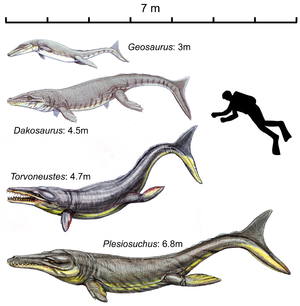
Geosaurus est un genre éteint de crocodyliformes marins de la famille des métriorhynchidés ayant existé du Jurassique supérieur jusqu'au Crétacé inférieur, il y a environ entre 155 à 130 Ma. Ses fossiles ont été découverts en Europe.
Les Gesaurini forment une tribu, un sous-clade éteint de la famille des métriorhynchidés et de la sous-famille des géosaurinés, de grands à très grands crocodyliformes carnivores, à long rostre, presque exclusivement marins, pouvant atteindre jusqu'à 7 mètres de longueur.
Torvoneustes est un genre éteint de grands crocodyliformes marins de la famille des métriorhynchidés ayant existé du Jurassique supérieur. Ses fossiles ont été découverts en Europe (Wiltshire, Angleterre) et en Amérique latine (Oaxaca, Mexique).